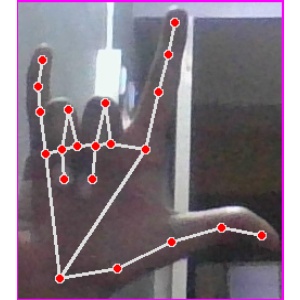
अक्षर: व